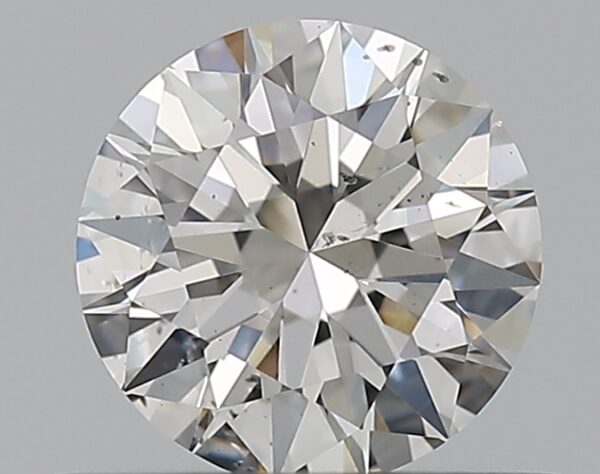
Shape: round
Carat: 0.5
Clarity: SI1
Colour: G
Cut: EX
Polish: EX
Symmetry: EX
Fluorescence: N
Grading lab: GIA
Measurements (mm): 5.16 x 5.18 x 3.12